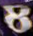
Number: 8